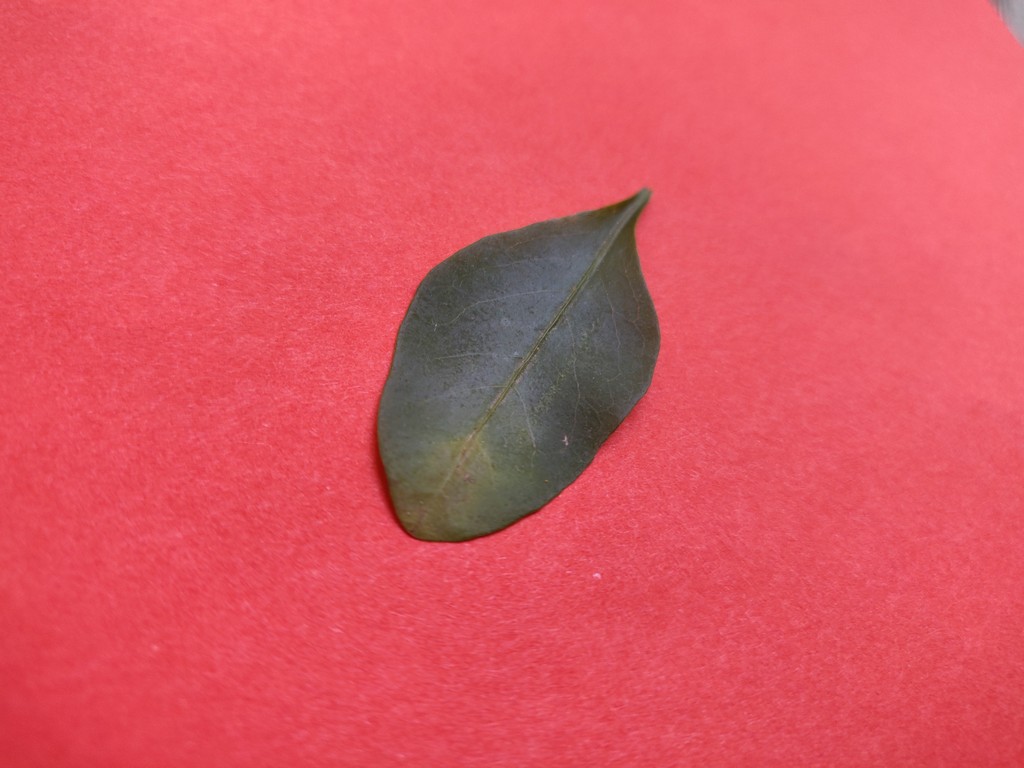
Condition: Unhealthy
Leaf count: single
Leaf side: front